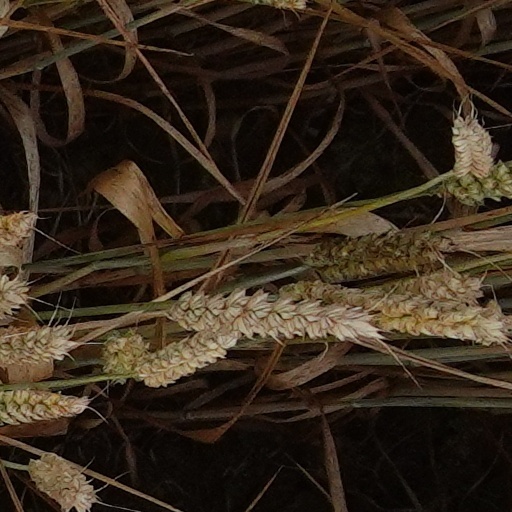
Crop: wheat